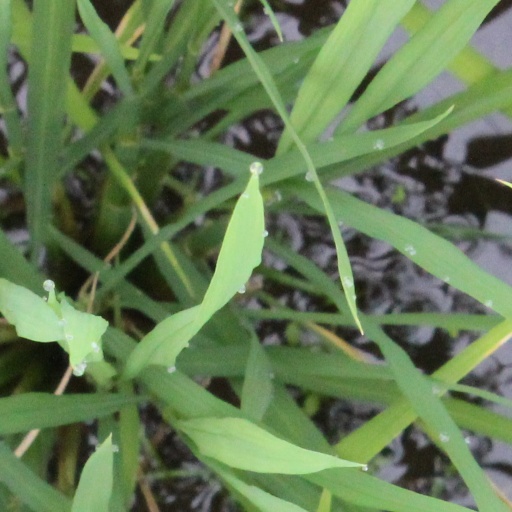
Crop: rice